D. Napier & Son

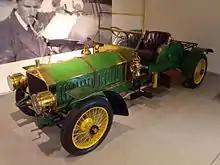
1907 Napier 60hp T21

D. Napier & Son Limited was a British engineering company best known for its luxury motor cars in the Edwardian era and for its aero engines throughout the early to mid-20th century.